Otto-Dix-Haus

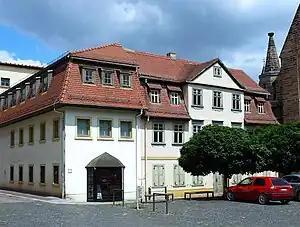
The Otto-Dix-Haus in Gera

The Otto-Dix-Haus or Otto Dix House in Gera is a museum located in the birth house of the German painter Otto Dix, at Mohrenplatz 4. The building became an art museum in 1991, with exhibits on two floors. for the celebrations of the 100th birthday of Otto Dix. The museum, with the Orangerie, is part of the Kunstsammlung Gera.